Giant Pacific octopus

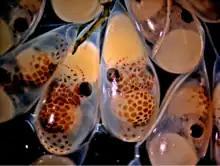
Hatchlings

Fraud is an issue in the seafood industry, with species names being switched by accident or on purpose, as in the case of using the name of a more expensive species for a cheaper one. Cephalopods, in particular, lose distinguishing characteristics during food processing, making them much harder to identify. One study developed a multiplex PCR assay to distinguish between three prevalent octopus species in the Eastern Pacific, namely, the giant Pacific octopus, the big blue octopus, and the common octopus, in order to accurately identify these species and help to prevent seafood fraud. Combined with lack of assessment and mislabeling, tracking the species's abundance is nearly impossible. Scientists have relied on catch numbers to estimate stock abundance, but the animals are solitary and difficult to find. Sites like The Monterey Bay Aquarium Seafood Watch can help people to responsibly consume seafood, including the giant Pacific octopus. Seafood Watch lists giant Pacific octopus in either the "Buy" or "Buy, but be aware of concerns" categories depending on the geographical location of the catch.